Marquis Haynes

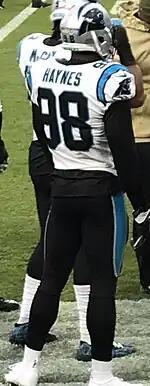
Haynes with the Carolina Panthers in 2019

Marquis Jacori Haynes Sr. (born December 16, 1993) is an American professional football linebacker. He played college football for the Ole Miss Rebels.